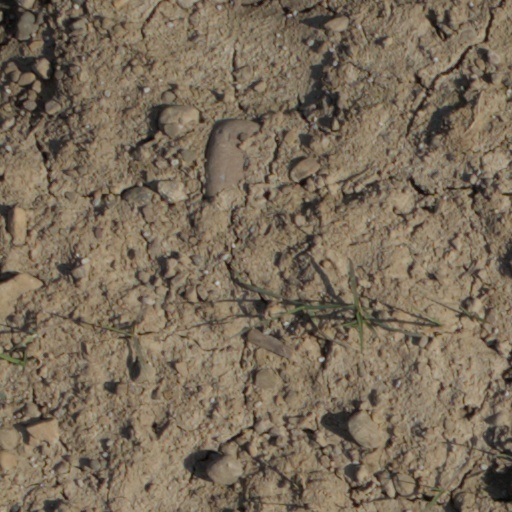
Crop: wheat